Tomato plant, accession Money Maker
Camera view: bottom (45 deg); turntable rotation: 60 degrees
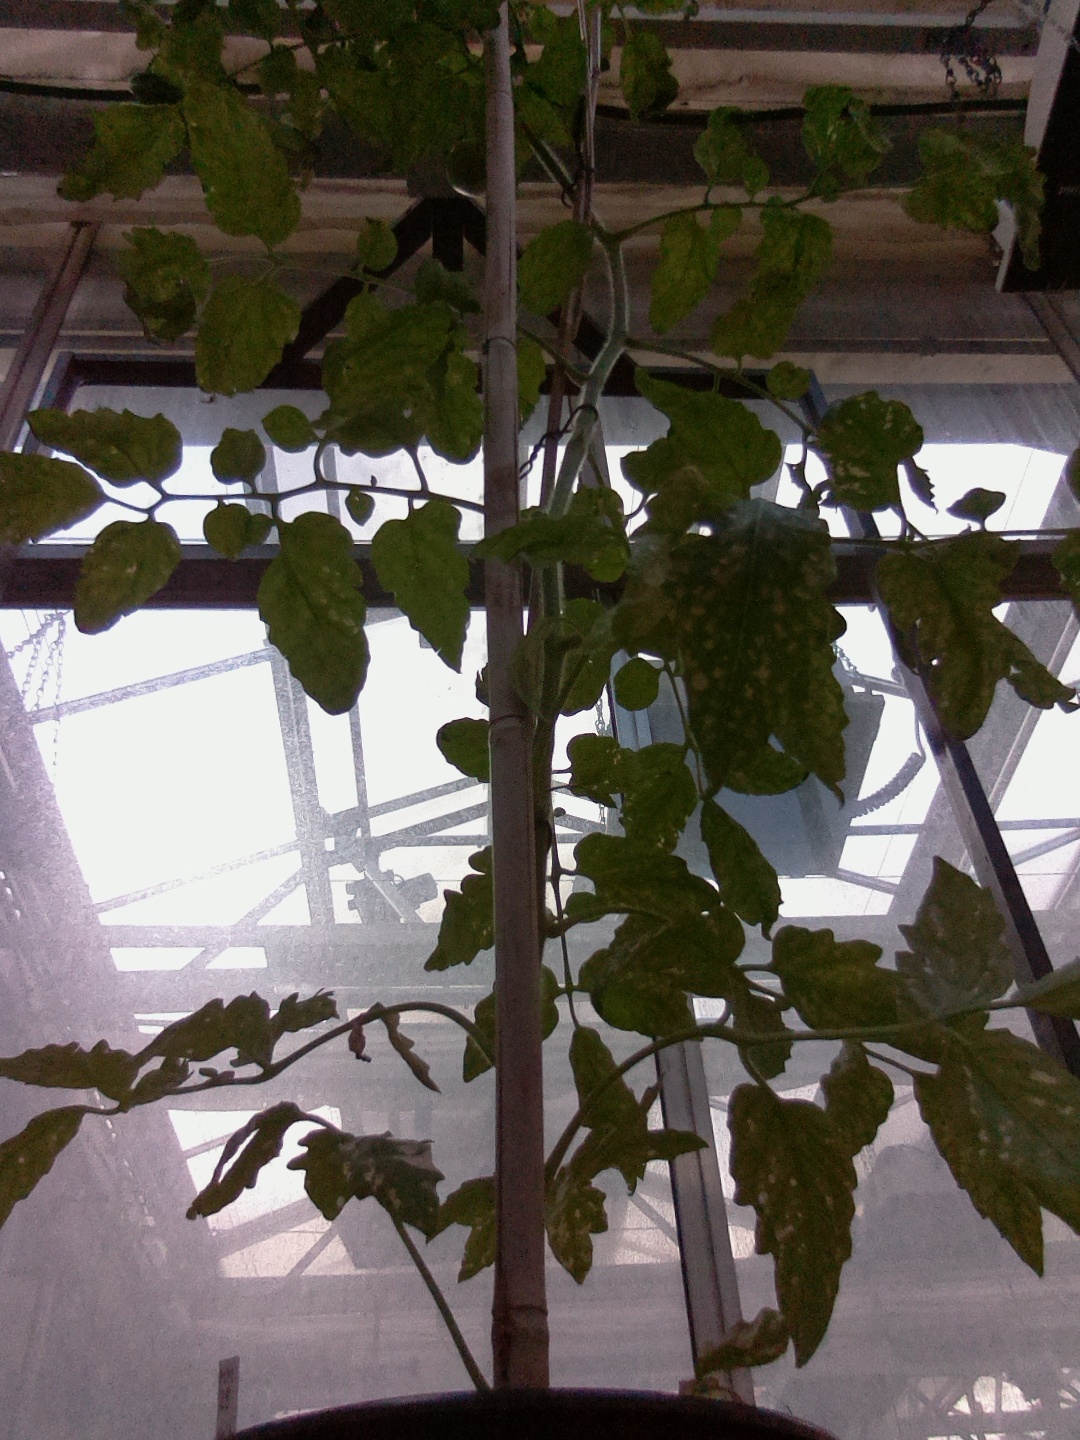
BBCH growth stage 72: 20%-30% of final fruit size